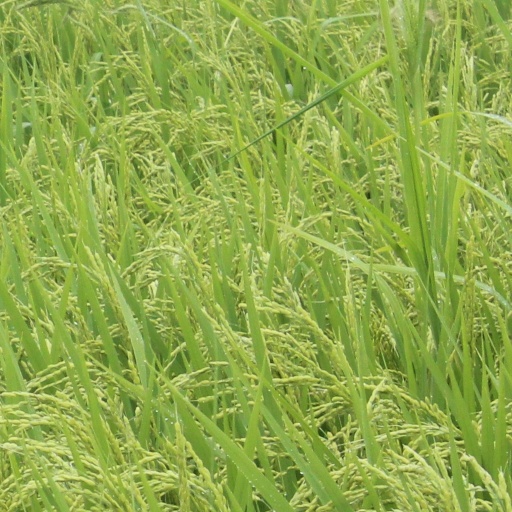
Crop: rice